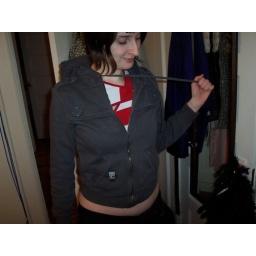
I like that sweatshirt. The shirt underneath it is cool too. And I like the girl underneath that as well.